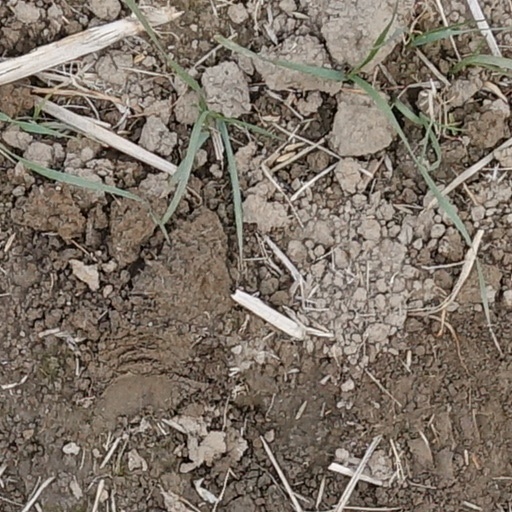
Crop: wheat